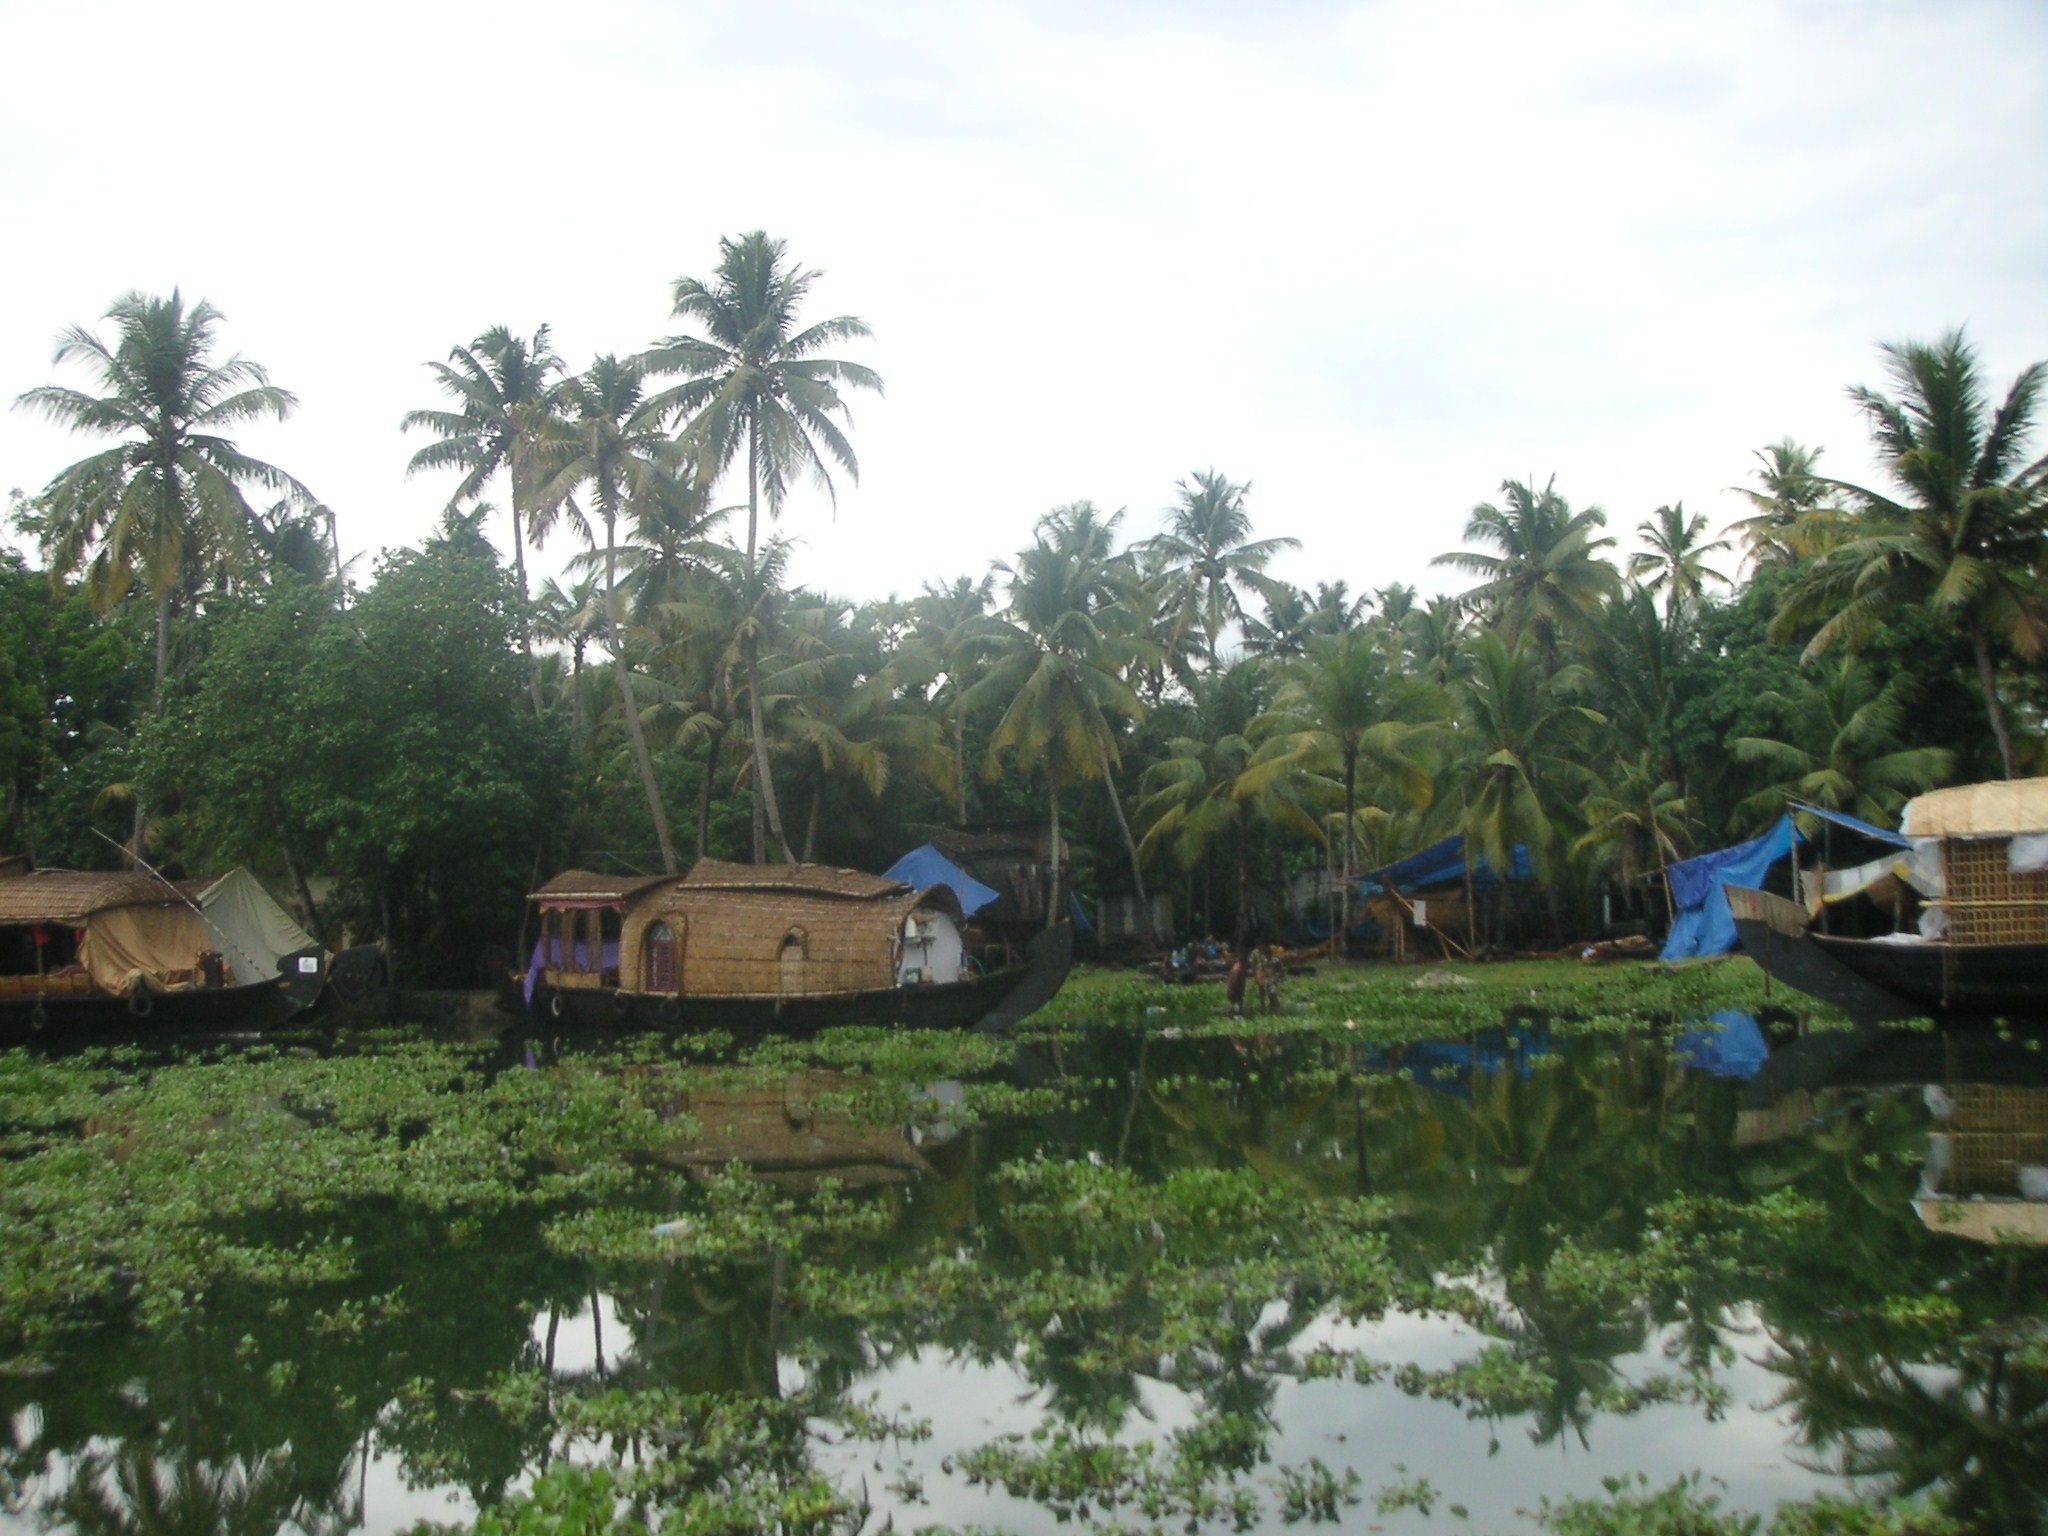
village, jungle, property, resort, ecosystem